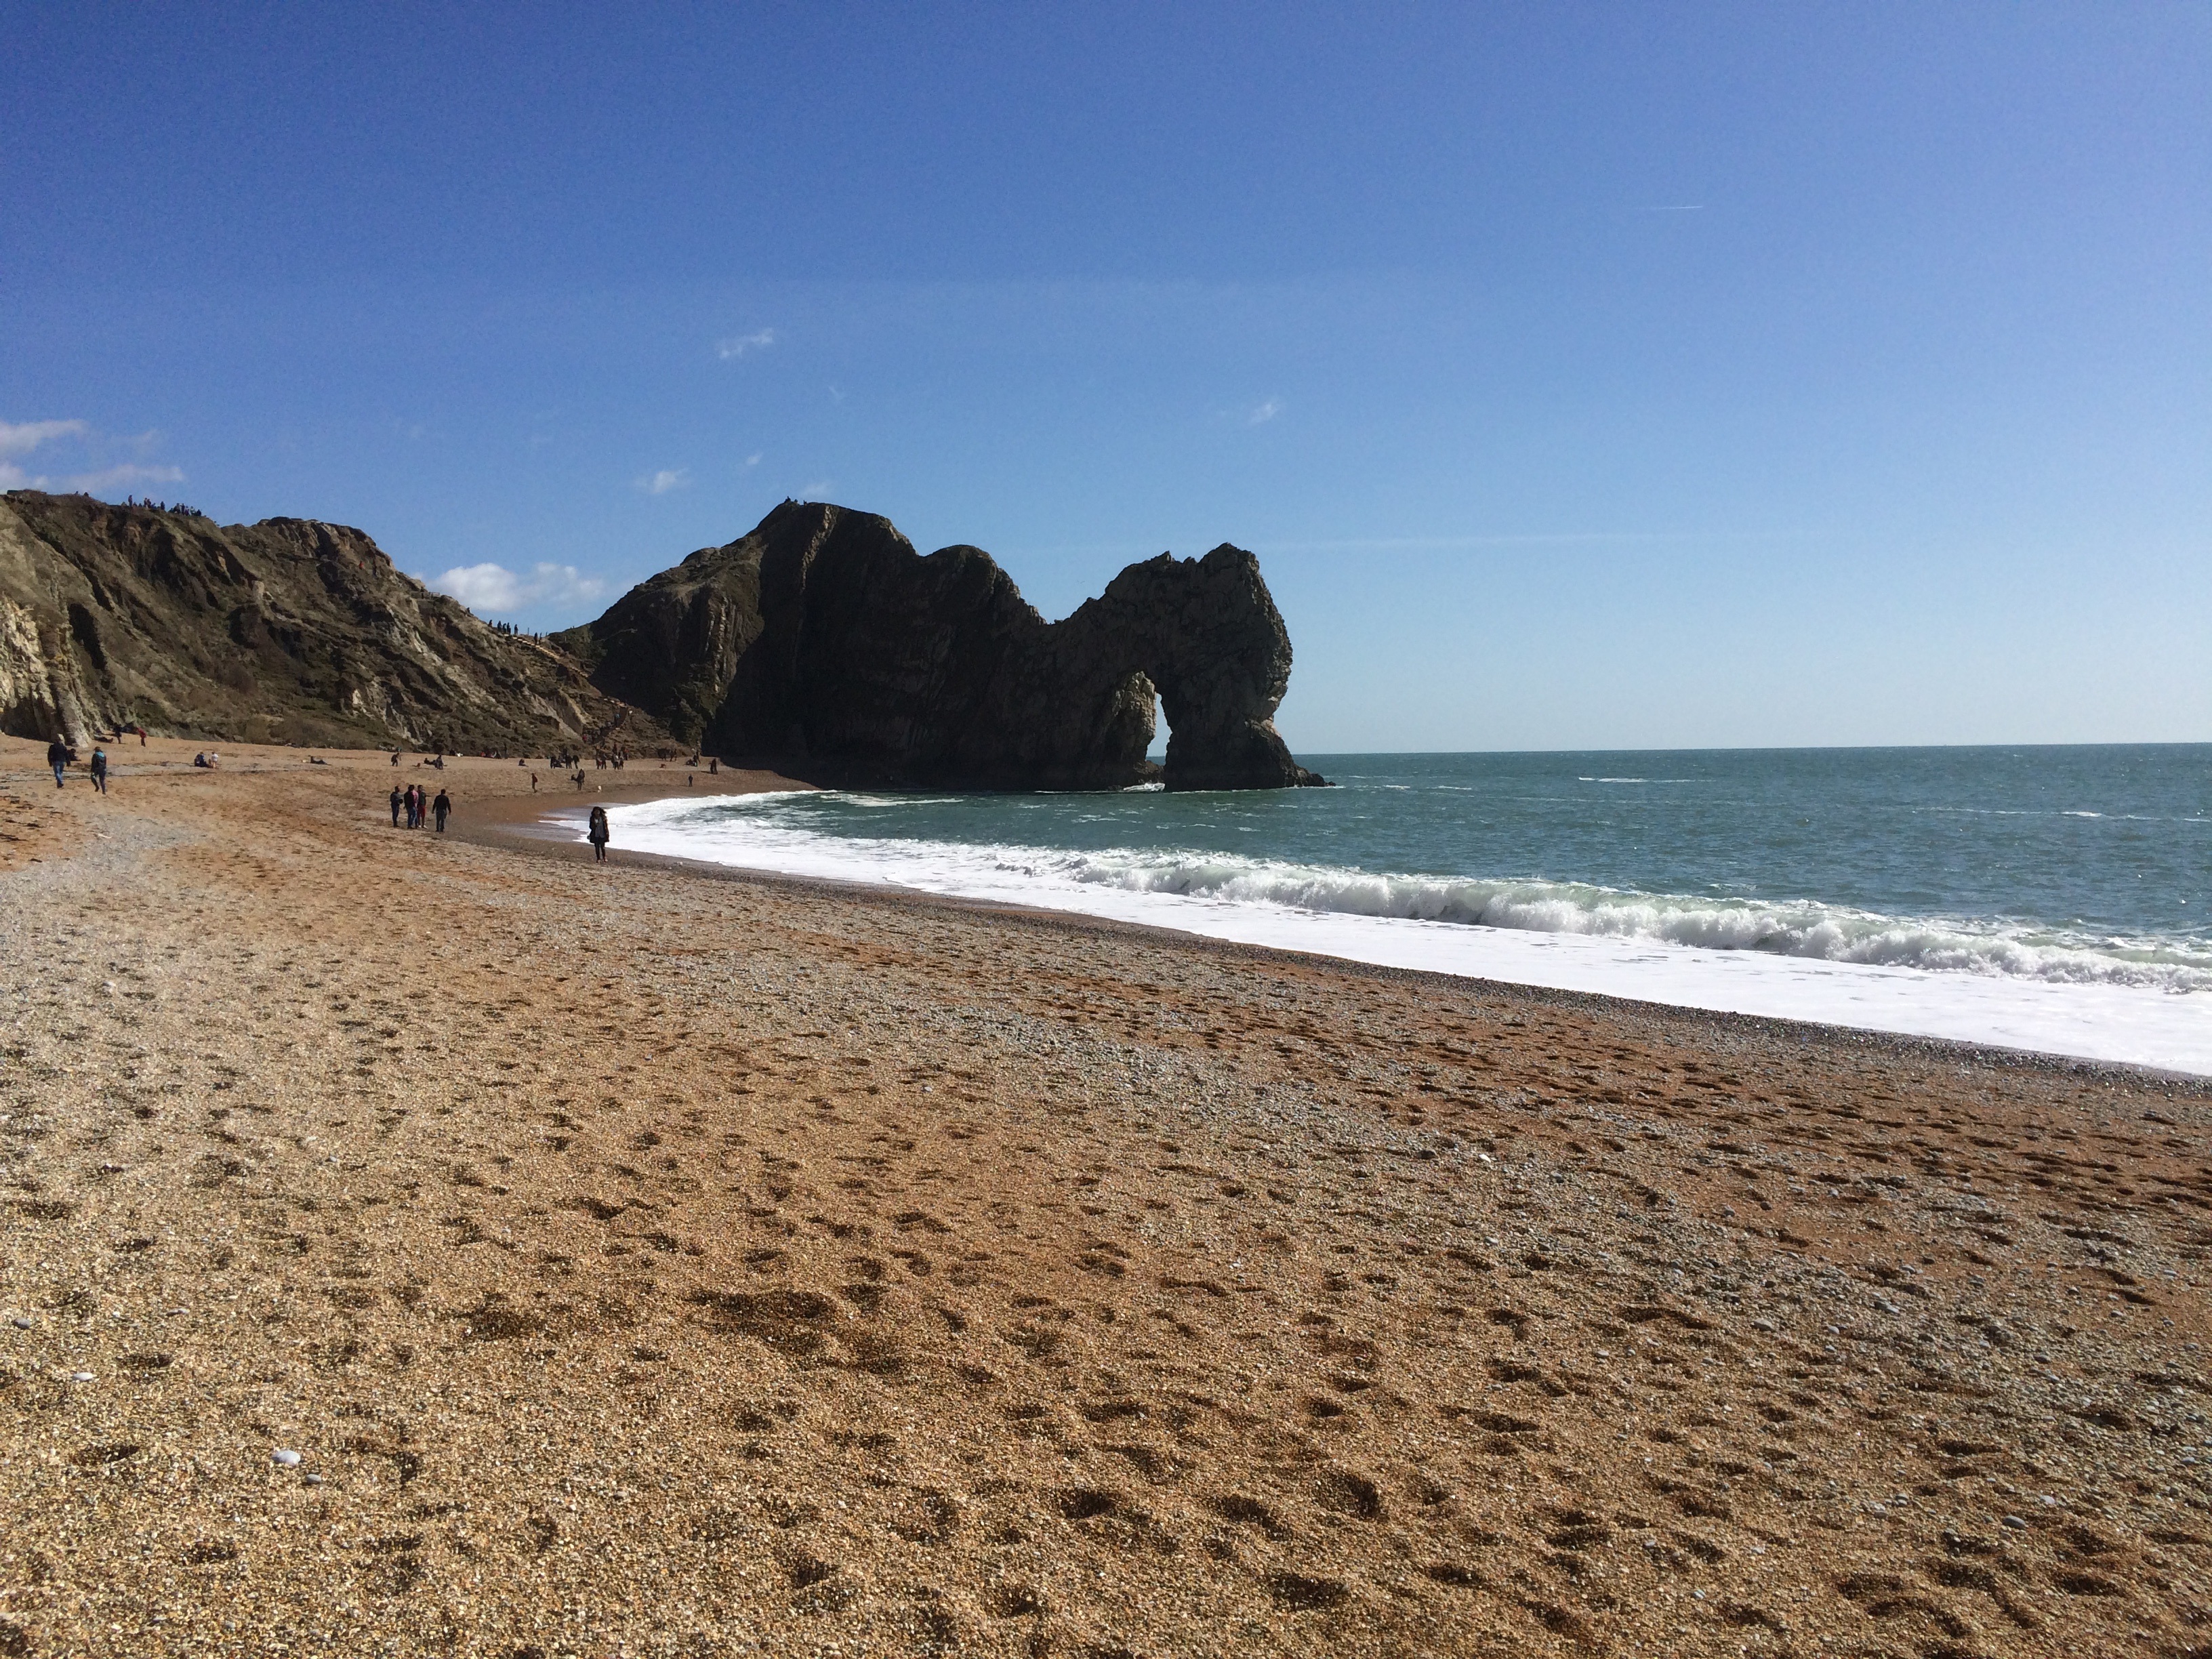
beach, sea, coast, sand, rock, ocean, horizon, shore, wave, vacation, cliff, cove, scenic, bay, terrain, body of water, cape, durdle door, wind wave